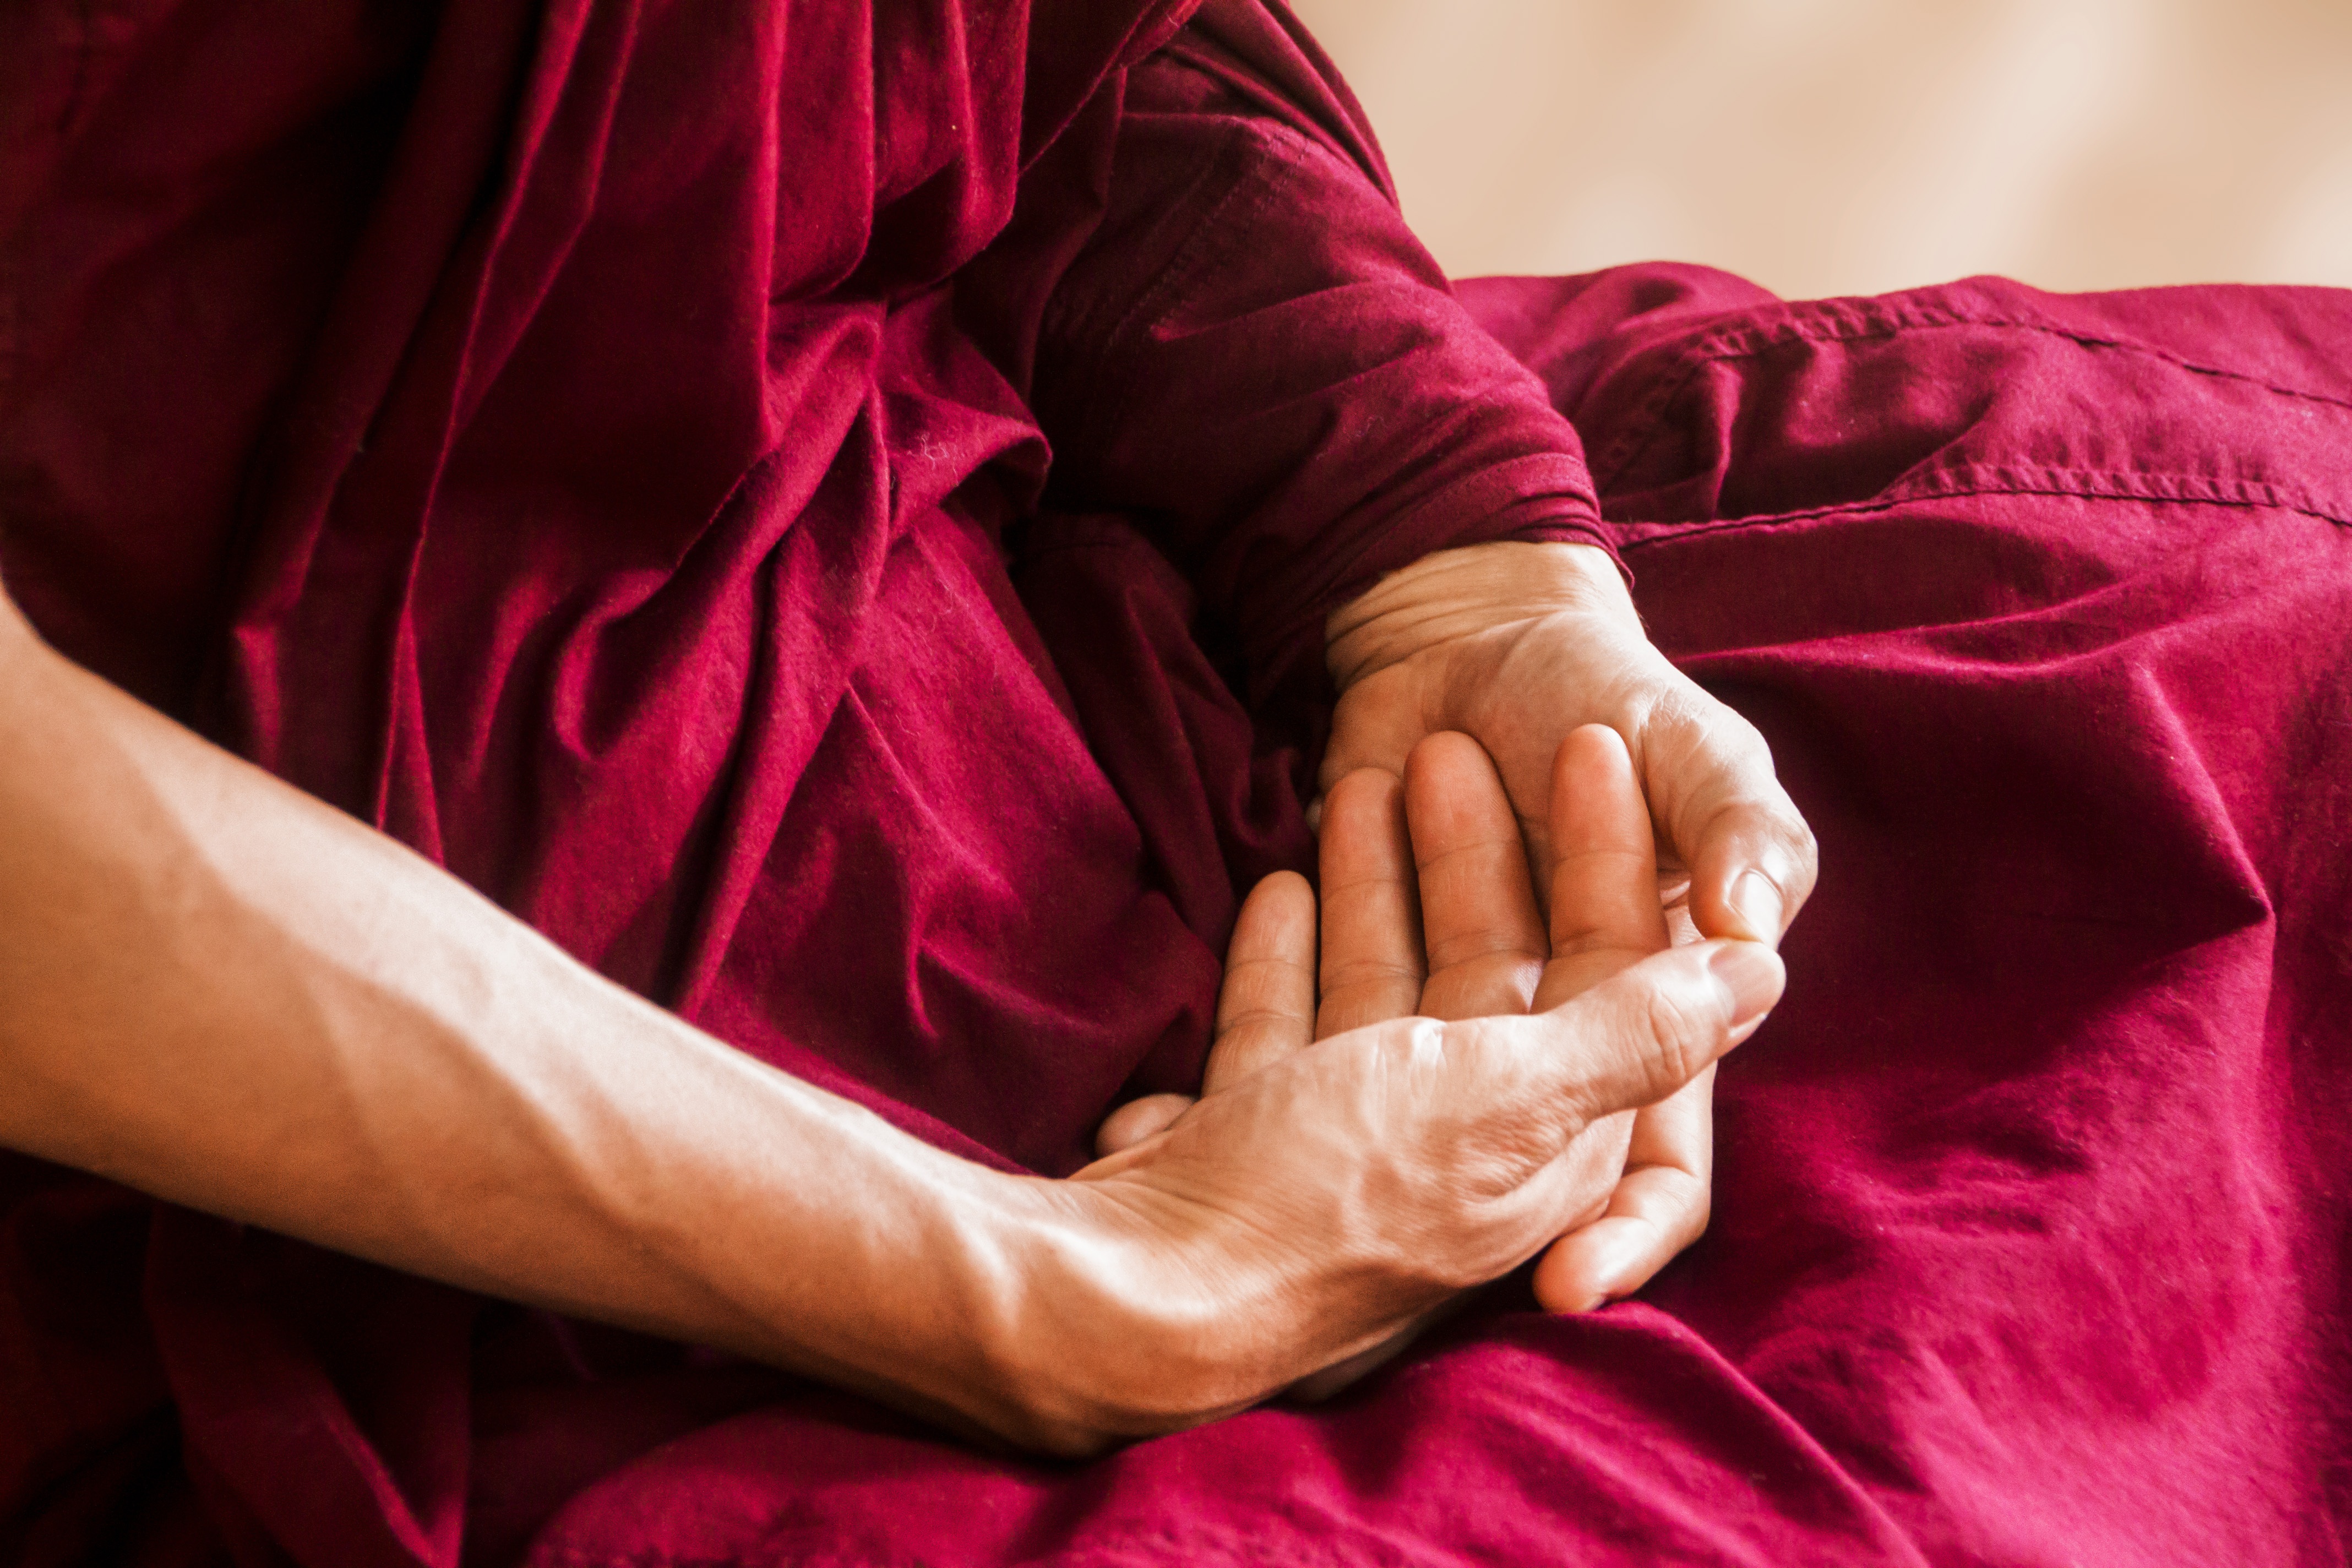
hand, man, person, woman, leg, love, finger, red, color, monk, buddhist, buddhism, religion, romance, pink, arm, zen, spiritual, close up, human body, religious, meditation, skin, beauty, organ, theravada buddhism, emotion, meditating hand posture, theravada, sense